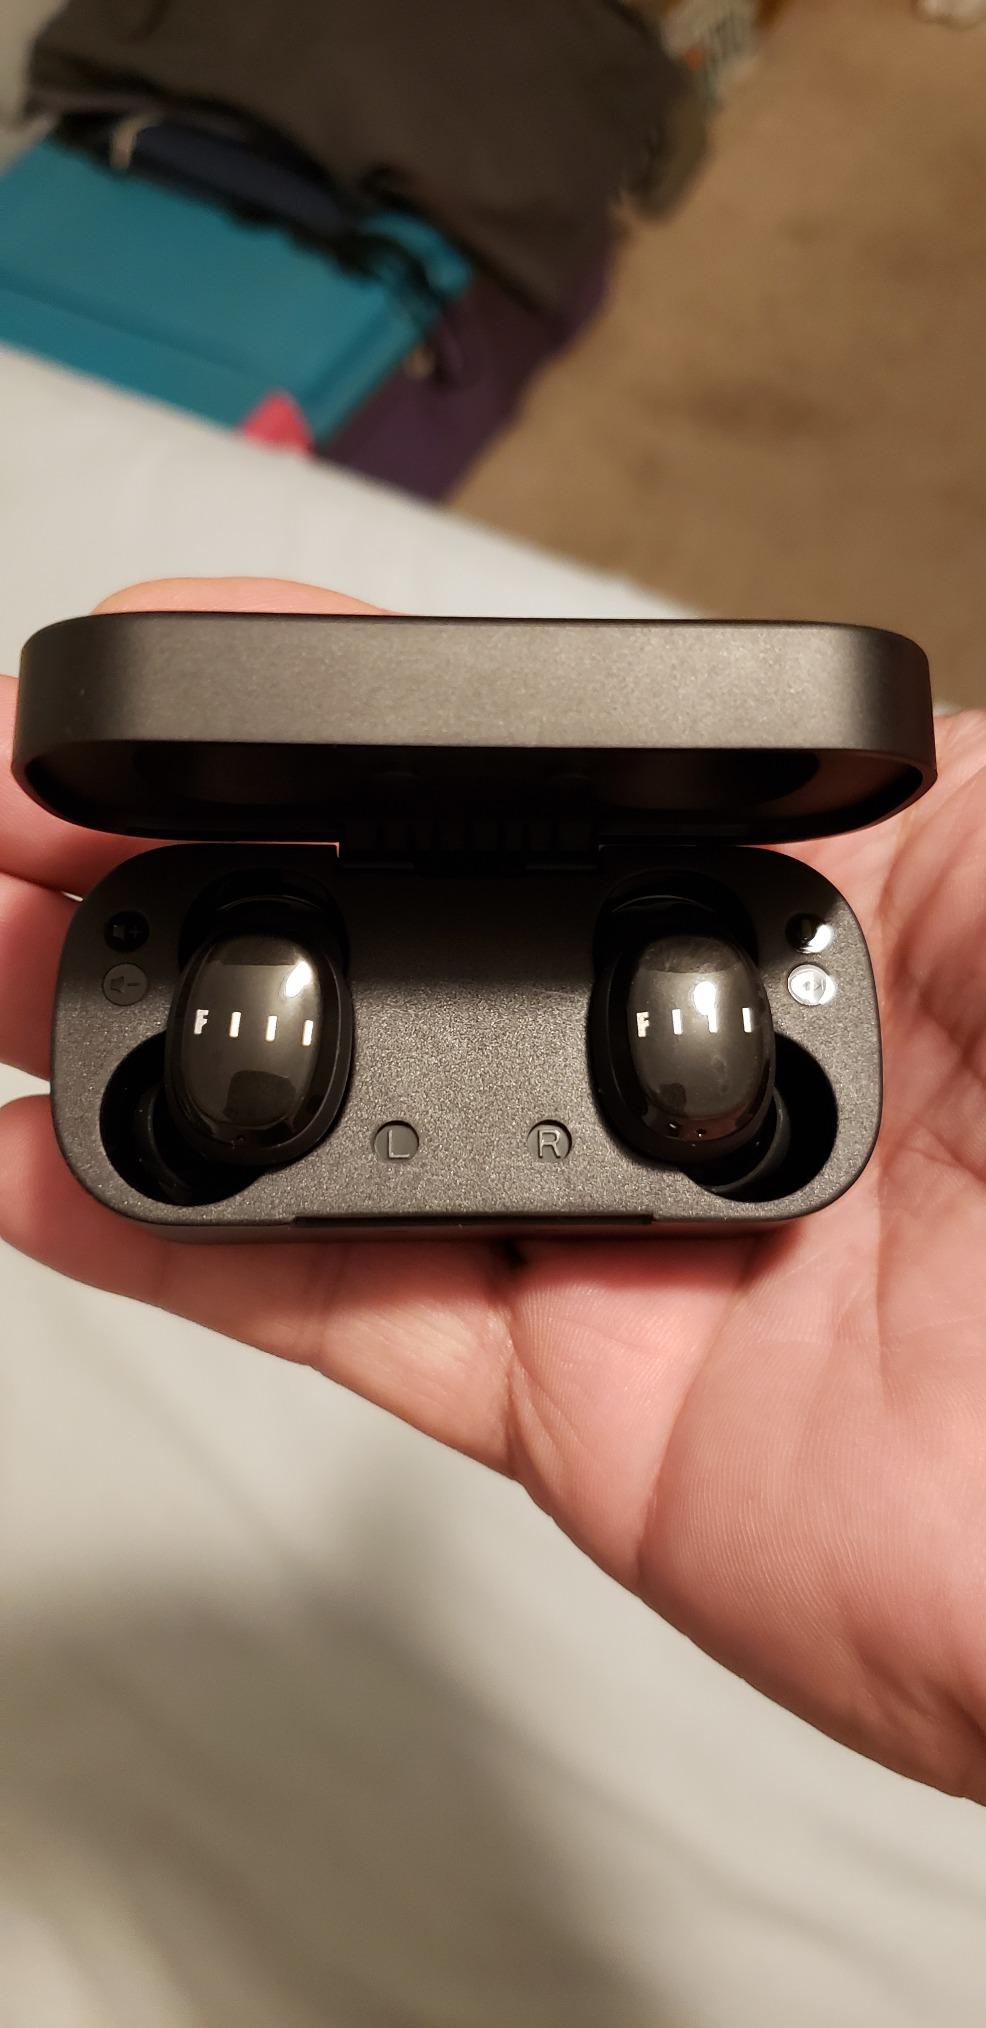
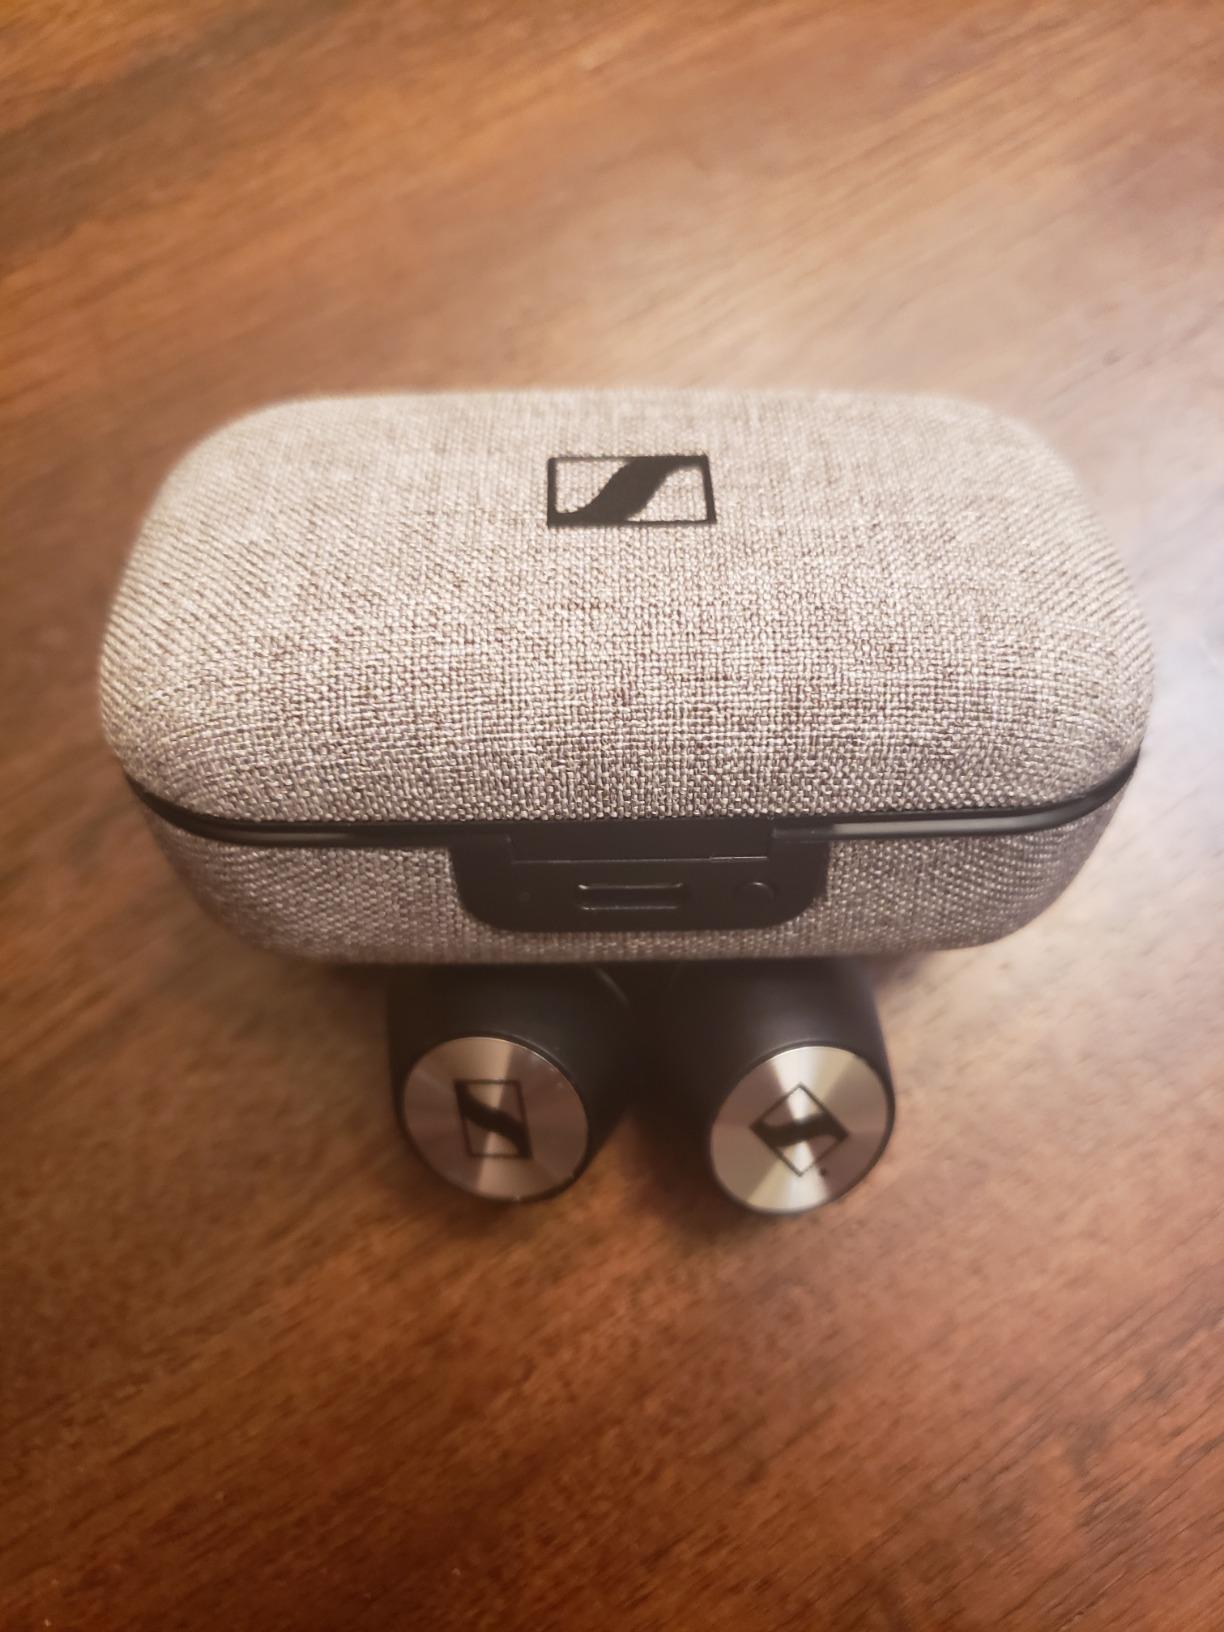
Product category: earbuds
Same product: no